Battle of Anghiari

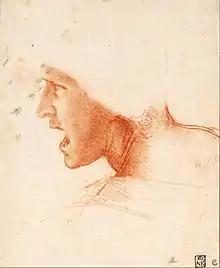
A study drawing by Leonardo for "The Battle of Anghiari"

According to Pia F. Cuneo, "Anghiari is one of the most frequently represented battles of the era". The earliest known image, painted within a decade of the battle, is a cassone panel by an unknown artist known as the Anghiari Master, which emphasises the tournament-like nature of the conflict, with banners and ritual engagements.